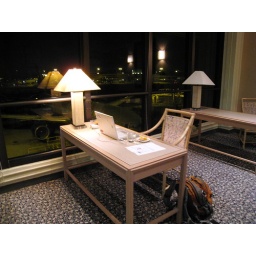
My little space in the RCC - sure beats slouching on the floor next to a wall outlet...